Foundation for Art and Preservation in Embassies

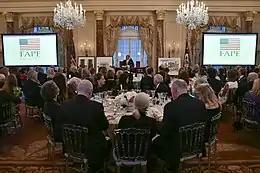
Secretary of State Mike Pompeo speaks at the 2019 FAPE dinner at the US State Department.

The Foundation for Art and Preservation in Embassies (FAPE) is a non-profit 501(c)(3), non-partisan organization dedicated to enhancing the United States' image abroad through American art. Founded as a public-private partnership in 1986, FAPE works with the U.S. Department of State to contribute fine art to U.S. embassies around the world. FAPE's donations include works by more than 145 American artists placed in over 70 countries. Headquartered in Washington, D.C., FAPE has raised over $42 million in art and monetary contributions.